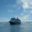
Label: ship